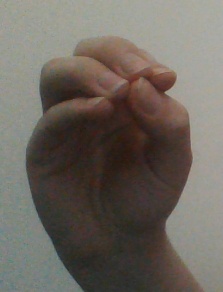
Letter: ha